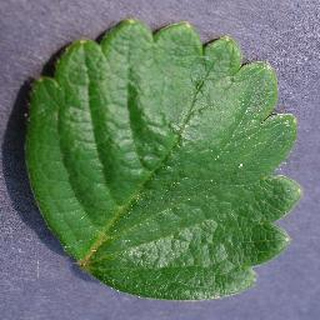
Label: healthy_strawberry